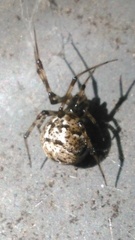
Species: Parasteatoda_tepidariorum